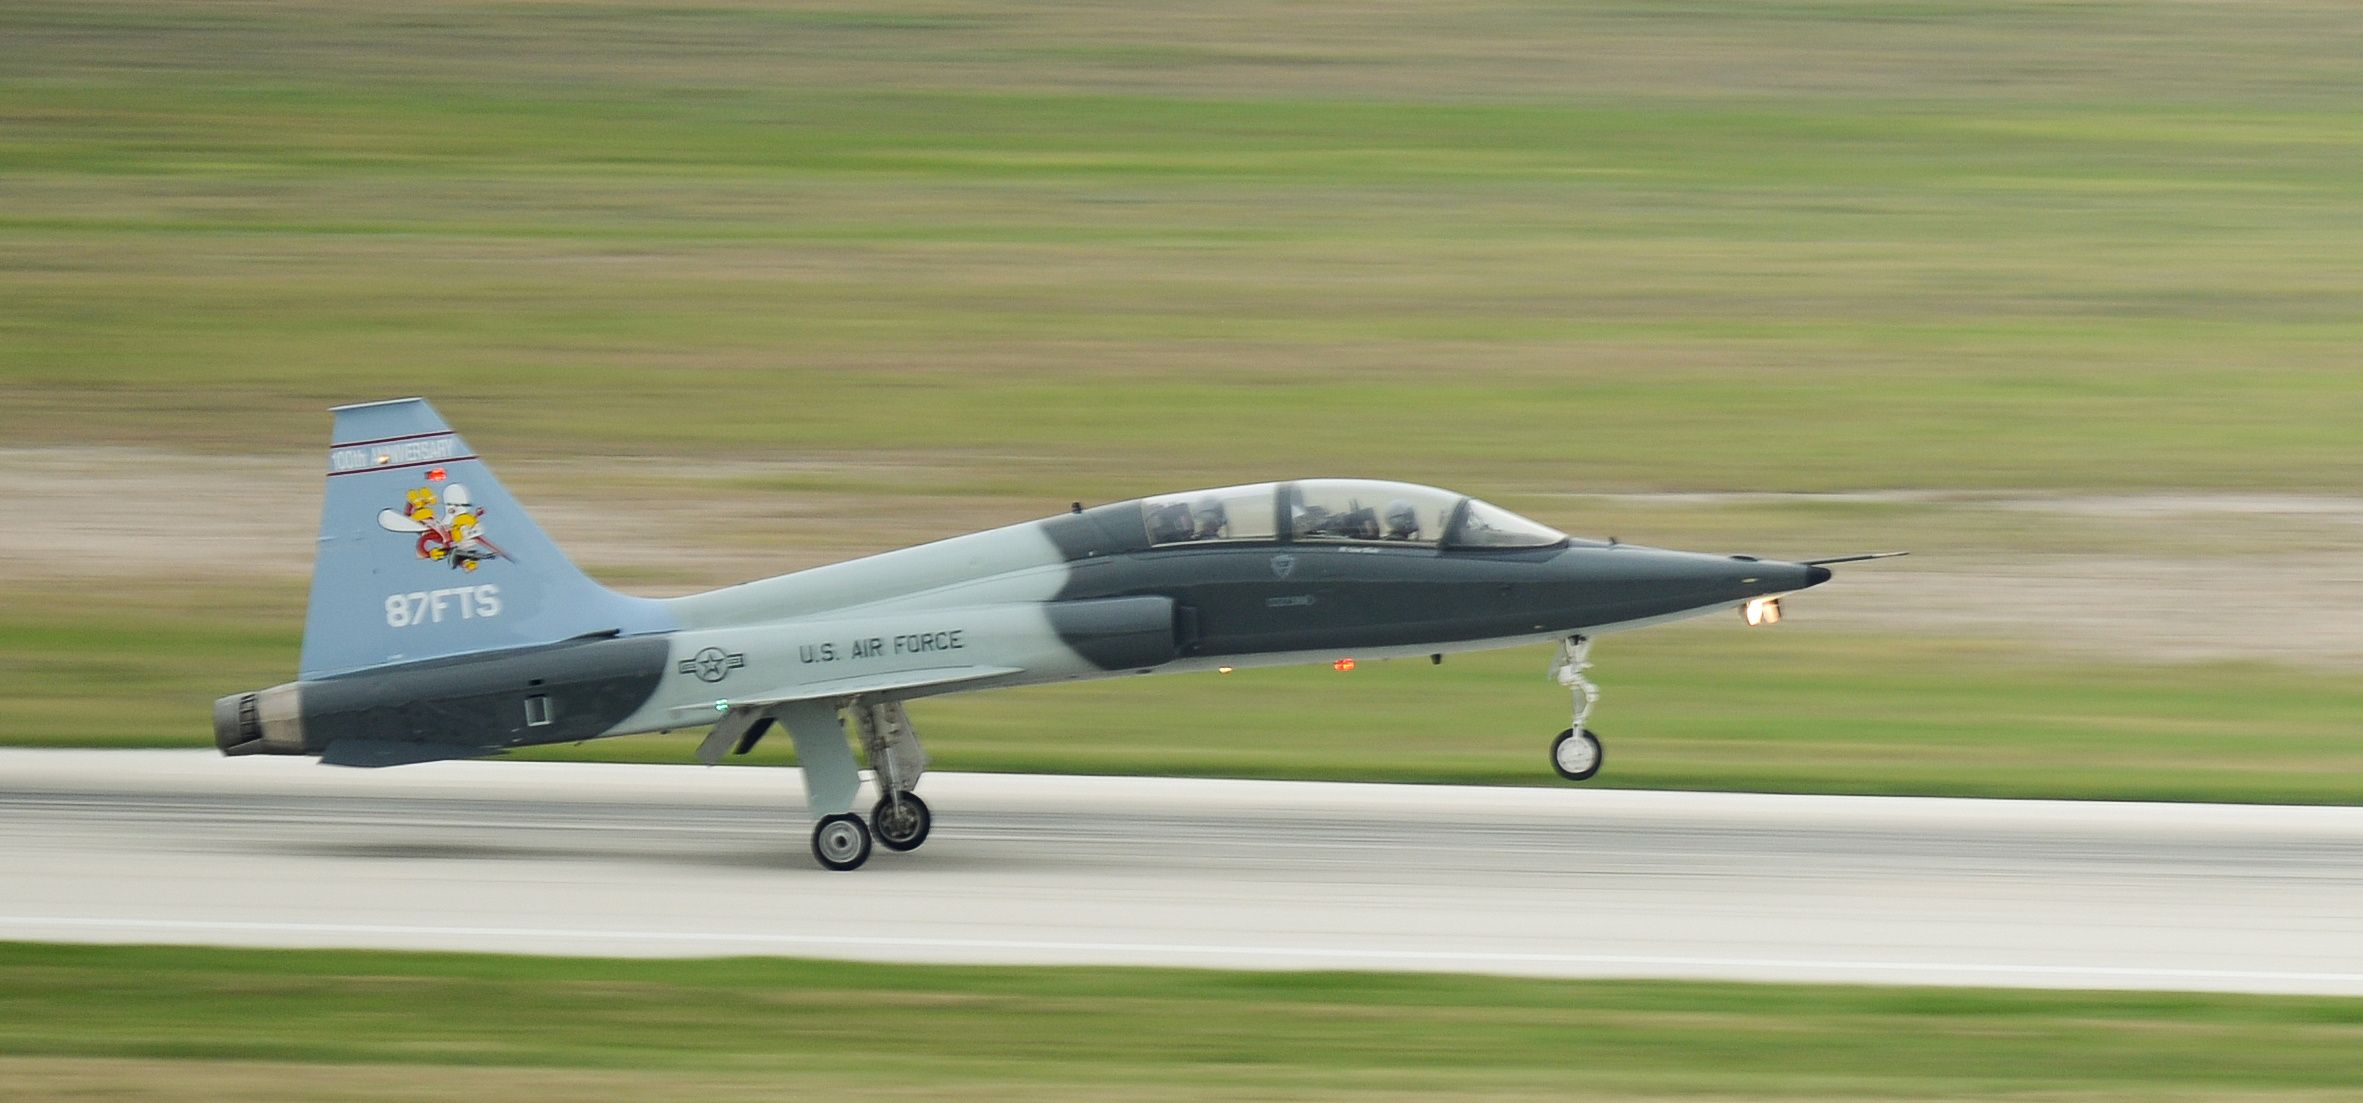
Vehicle type: Planes